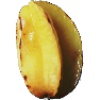
Label: Carambula 1